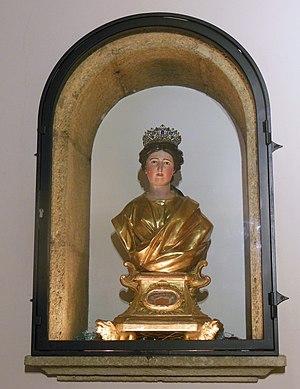
Reliquaire de sainte Maxime dans l'église de Sainte-Maxime (Var, France)
Maxime de Callian est une sainte chrétienne.